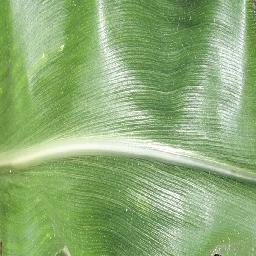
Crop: corn
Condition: (maize)_healthy